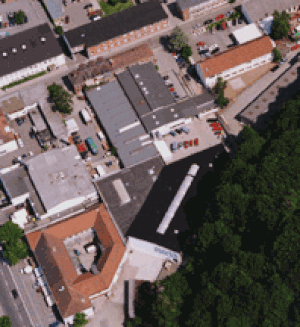
Zenner international est une entreprise allemande qui fabrique et commercialise des compteurs d'eau et d'énergie thermique à l'échelle mondiale.